1942 World Series

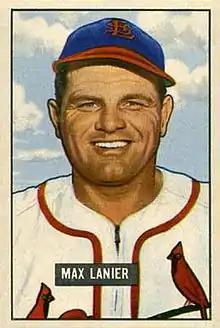
Max Lanier

In Game 4, the Yankees struck first in the bottom of the first when Red Rolfe doubled off Mort Cooper and scored on Roy Cullenbine's single. In the top of the fourth, the Cardinals loaded the bases with no outs on two singles and walk before Whitey Kurowski's two-run single put them up 2–1. A walk loaded the bases before Cooper's two-run single made it 4–1 Cardinals. Atley Donald relieved starter Hank Borowy and allowed a one-out RBI single to Terry Moore and two-out RBI double to Stan Musial. In the bottom of the sixth, after a leadoff single and walk, Cullunbine's RBI single made it 6–2 Cardinals and one out later, Charlie Keller's three-run home run cut their lead to one. Harry Gumbert relieved Cooper and Joe Gordon reached first third baseman Kurowski's throwing error, then scored on Jerry Priddy's double to tie the game, but the Cardinals took the lead for good in the seventh. After two leadoff walks, an RBI single by Walker Cooper put them up 7–6, and Marty Marion hit a sacrifice fly off Tiny Bonham later that inning. The Cardinals added another run in the ninth Johnny Hopp hit a leadoff single, moved to third on two groundouts and scored on a single by Max Lanier, who pitched three shutout innings to close the game and earn the win, leaving the Cardinals one win away from the championship.